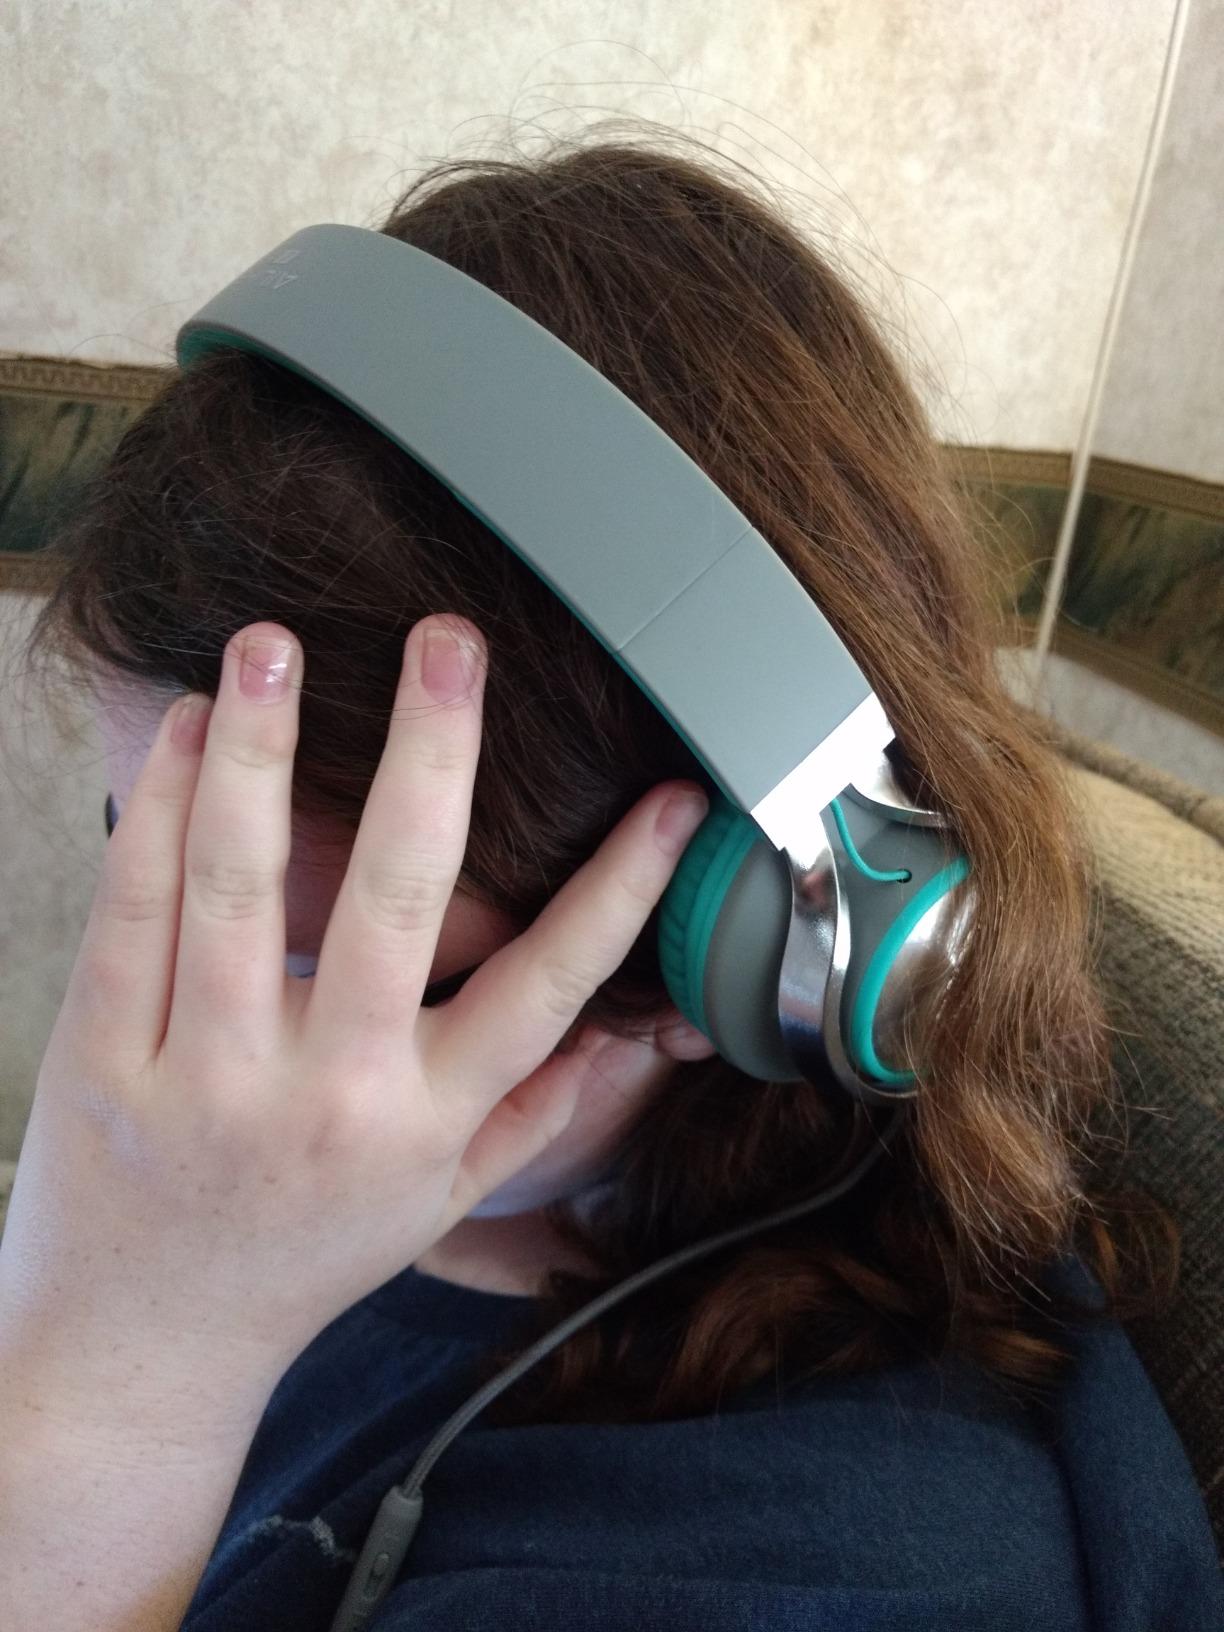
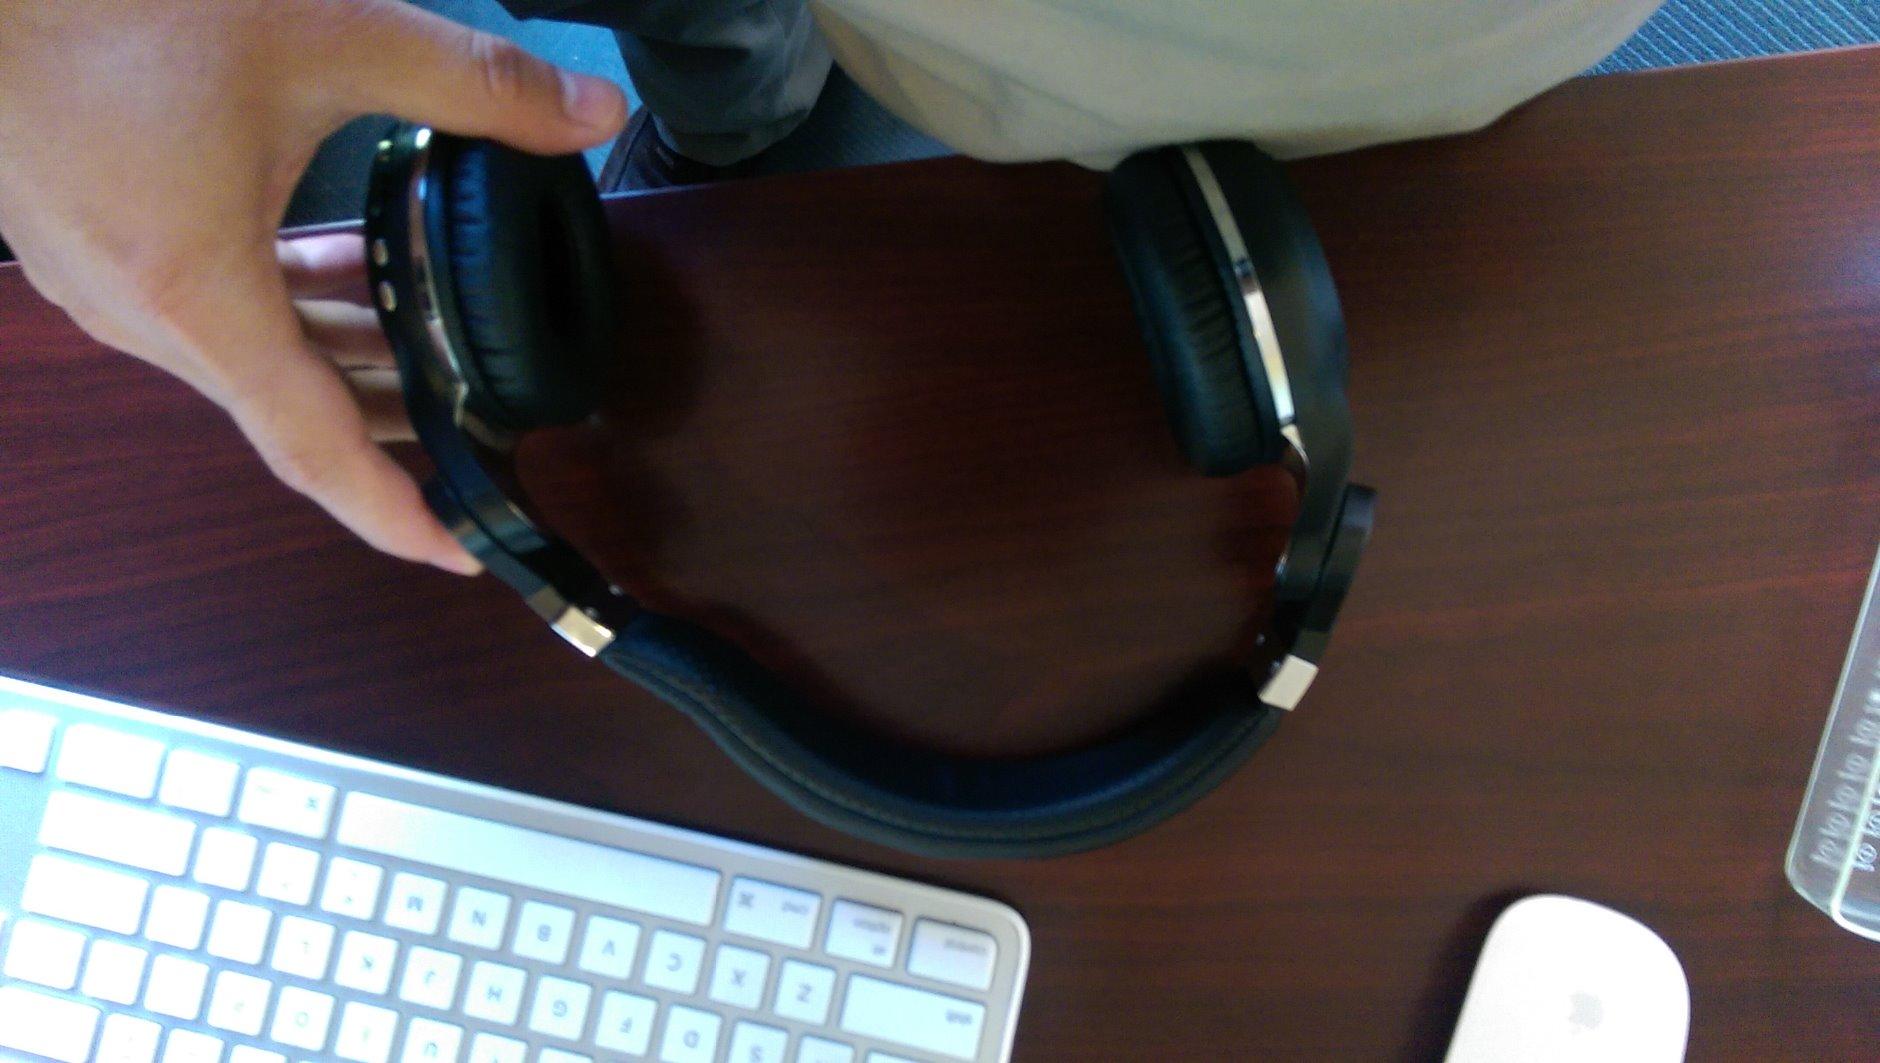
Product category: headphones
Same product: no